French ironclad Surveillante

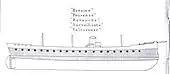
Right elevation line drawing of the class; the shaded area shows the armor protection

The "Provence" class was designed as an enlarged version of the s with thicker armor, more powerful guns, and better seakeeping qualities. The ships had an overall length of , a beam of , and a draft of at deep load. They displaced . Their crew numbered 579–594 officers and enlisted men.